IZair

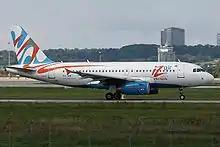
An IZair Airbus A319 at Stuttgart Airport, Germany (2009). This aircraft was involved in the 2010 incident at Frankfurt.

The IZair fleet consisted of the following aircraft, all of which were operated for Pegasus Airlines (as of February 2020):